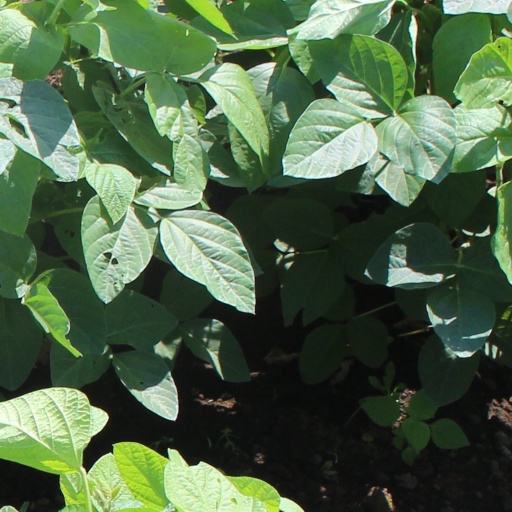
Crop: soybean